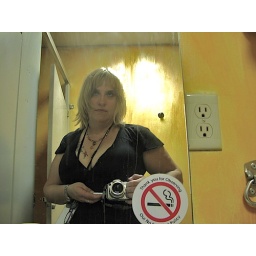
Self portrait at gallery night, all decked out in artsy little black dress